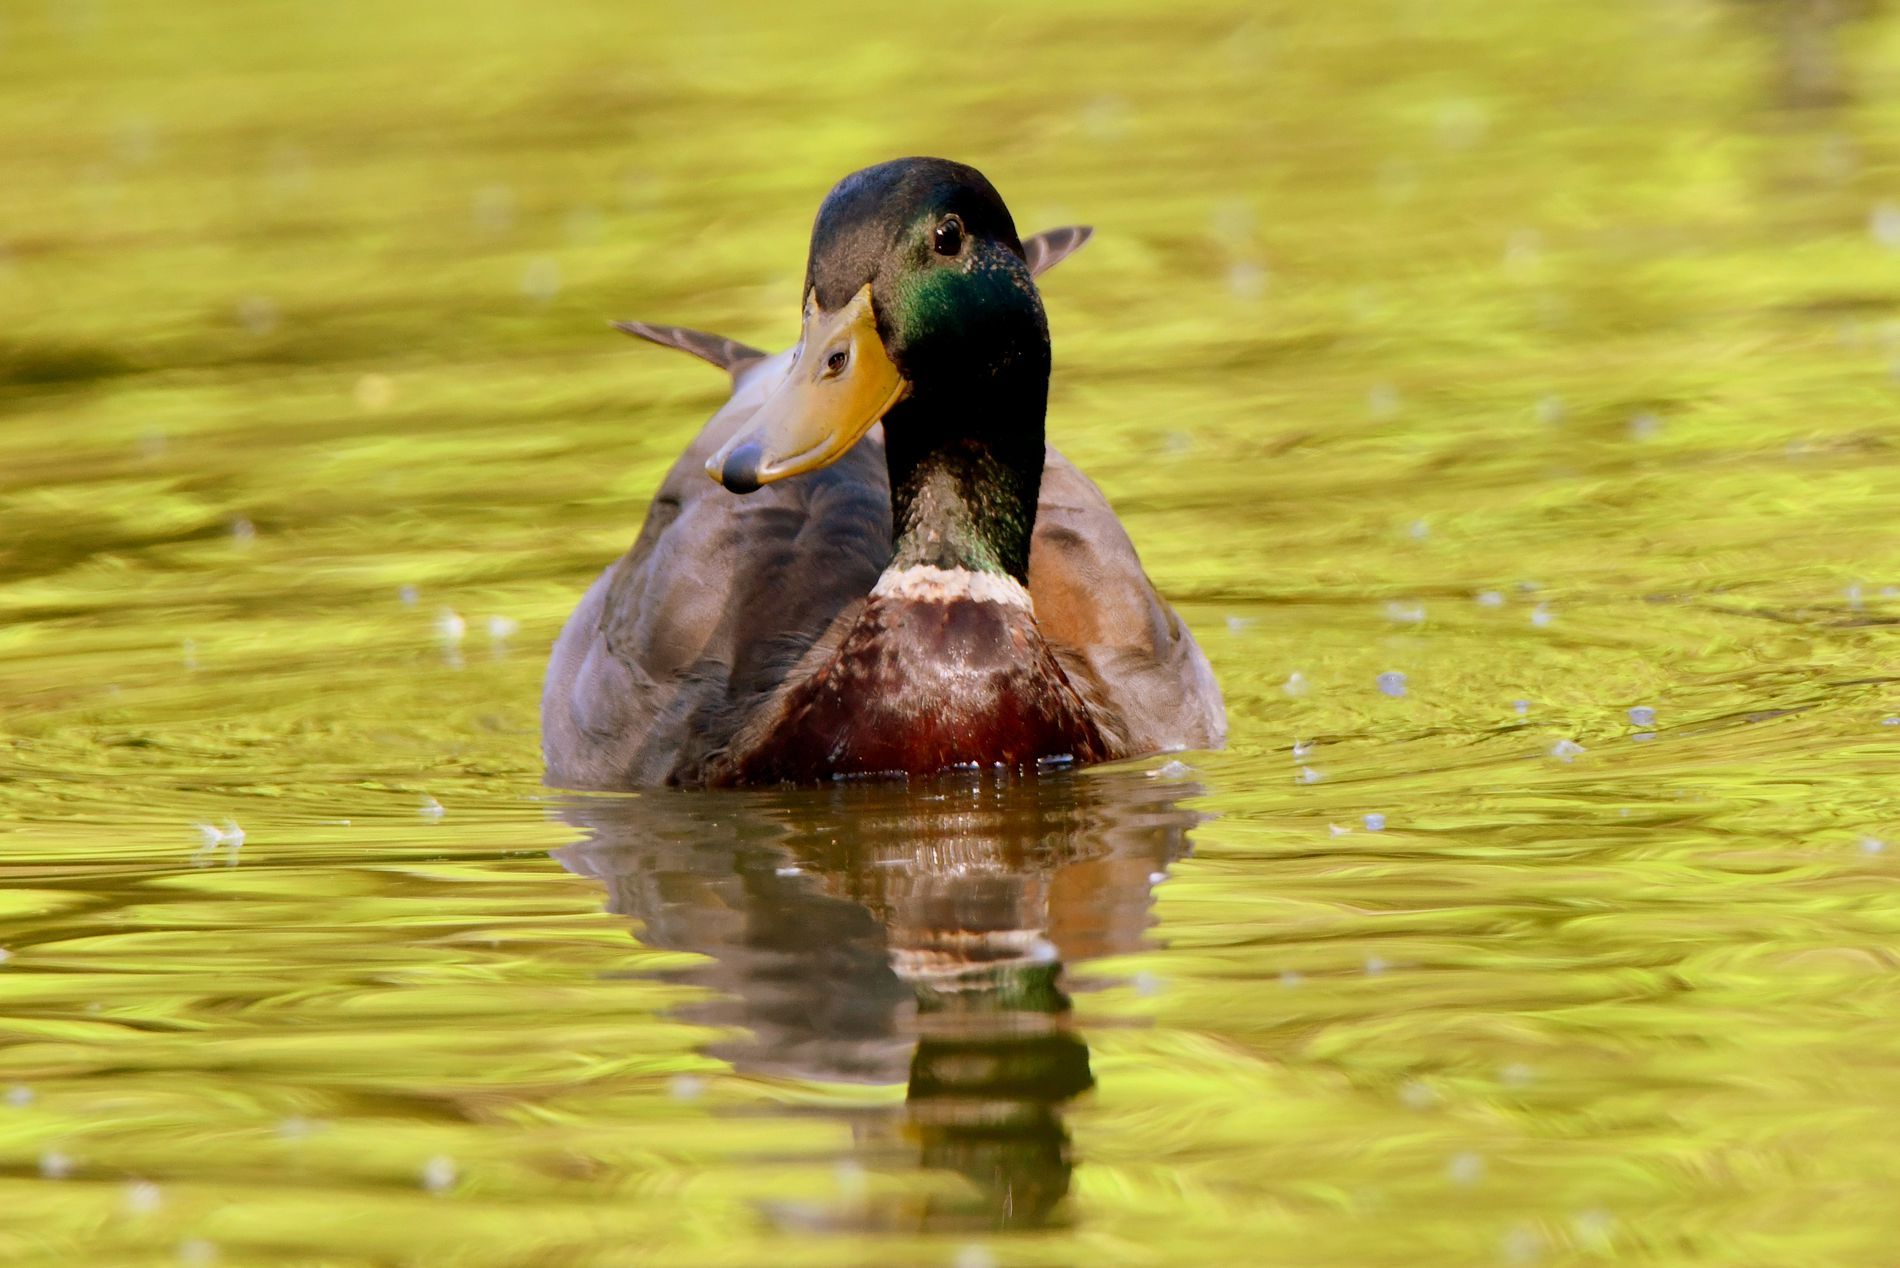
A duck swimming in a lake
The image shows a duck swimming in water , the duck has a reflection  a golden-yellow hue, the duck has a  gray  color on its  body , brown color on its chest ,  with a green head , the duck's beak is yellow ,  The duck faces the camera with its head slightly crooked.
A Close-up shot , this landscape photograph captures a duck swimming in a lake , the duck has a golden yellow reflection on the water , the style of photography is naturalistic  as the image captures a bird in its environment , the mood is peaceful and a quiet moment in nature focusing on the beauty of the nature , the atmosphere seems to be in summer and the photo is taken in the noon ,  the lighting is soft and diffused creating a glowy view on the water ,
the color palette is dominated by warm tones, with golden yellows and browns complemented by the duck's darker greens and browns.
Labels: Teal, Animal, Bird, Duck, Mallard, Waterfowl, Beak, Anseriformes, Water, Outdoors, Lake
Camera: NIKON CORPORATION NIKON D850
Lens: 150-600mm f/5-6.3, (E3 40 76 A6 38 40 DF 4E)
Aperture: F6.3
Exposure: 1/500 sec
ISO: 800
Focal length: 600.0 mm